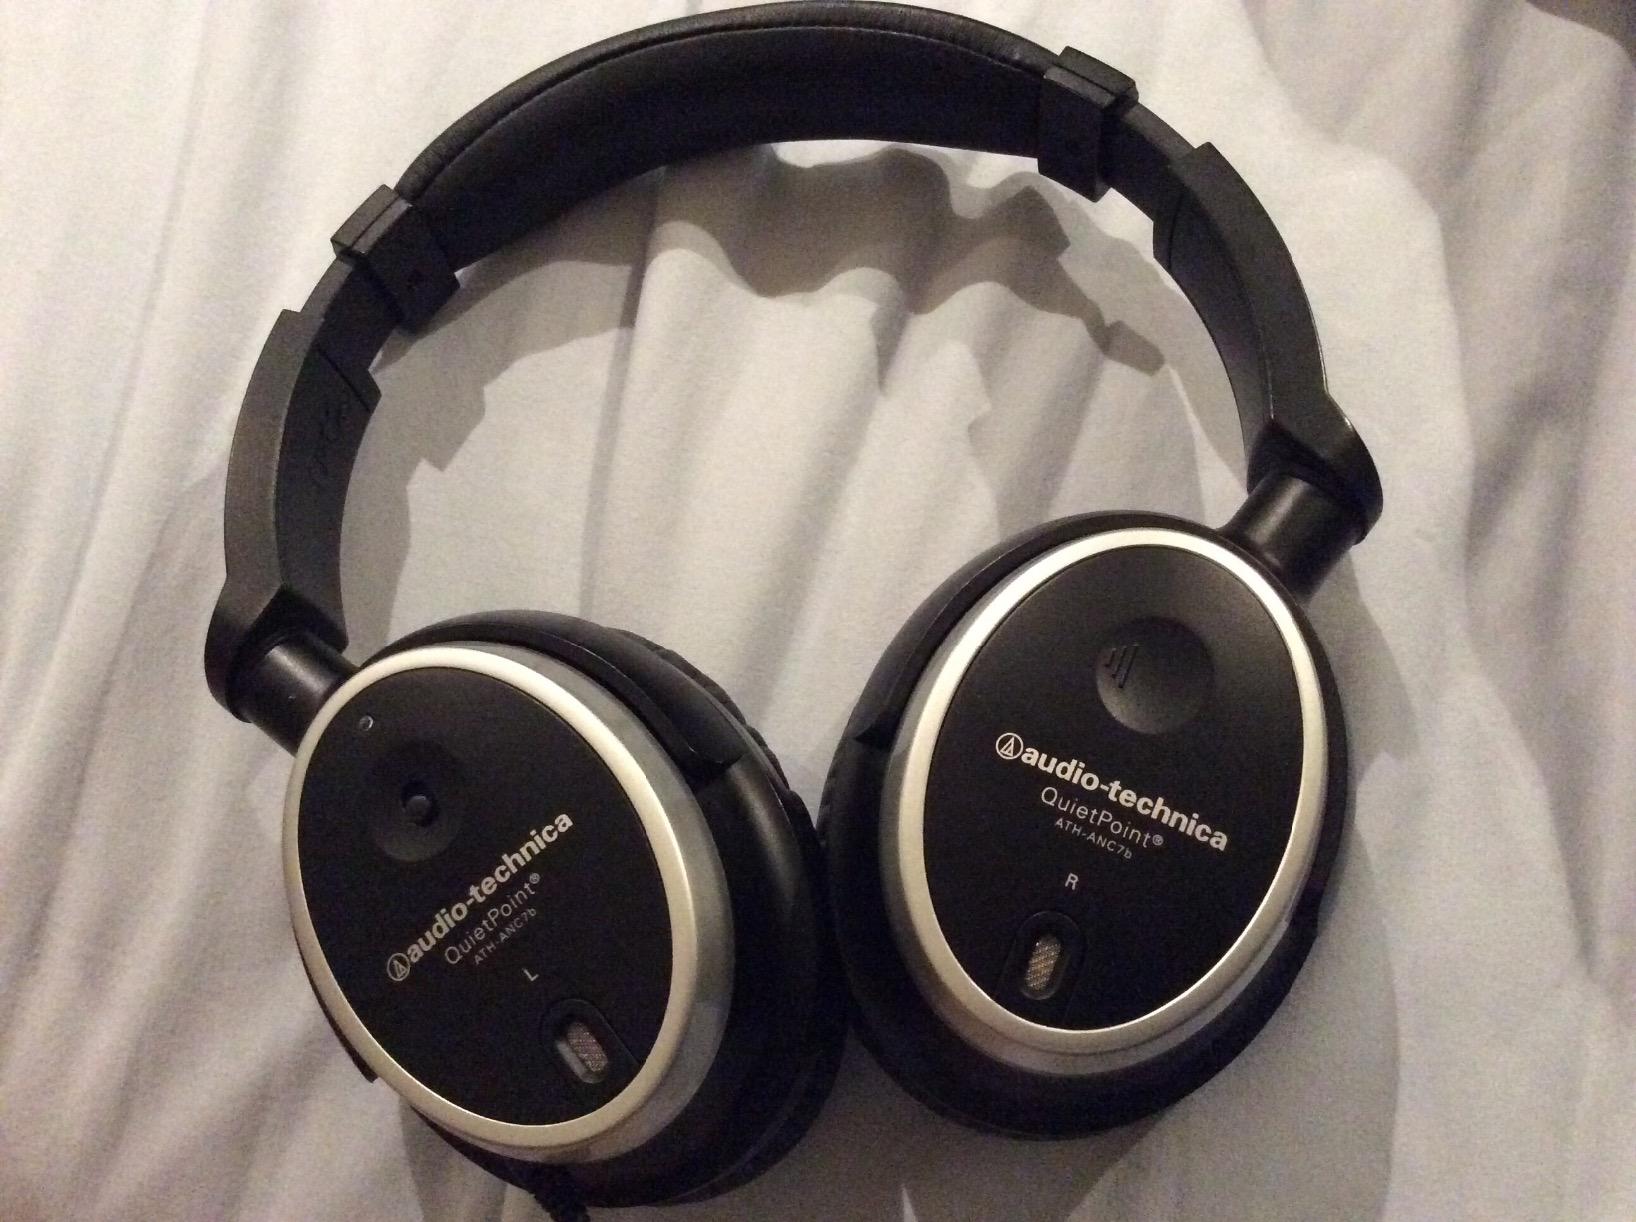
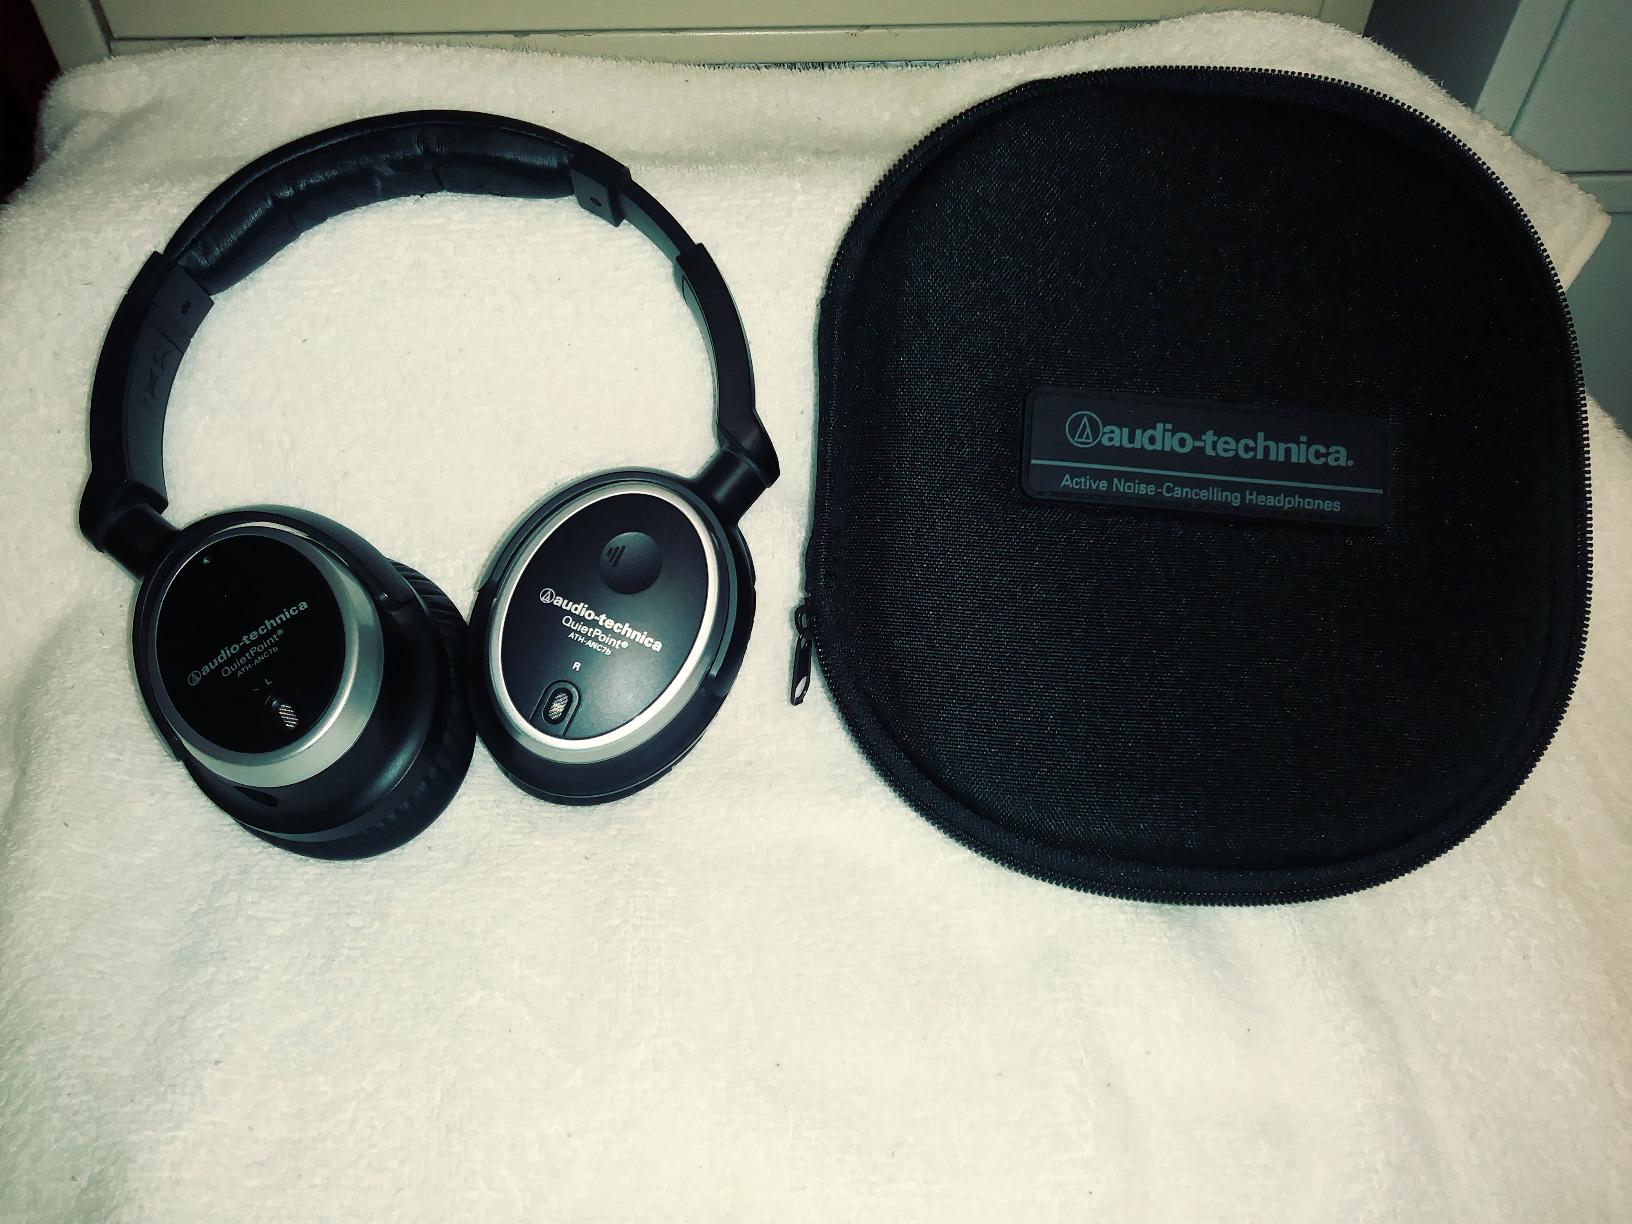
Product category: headphones
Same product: yes